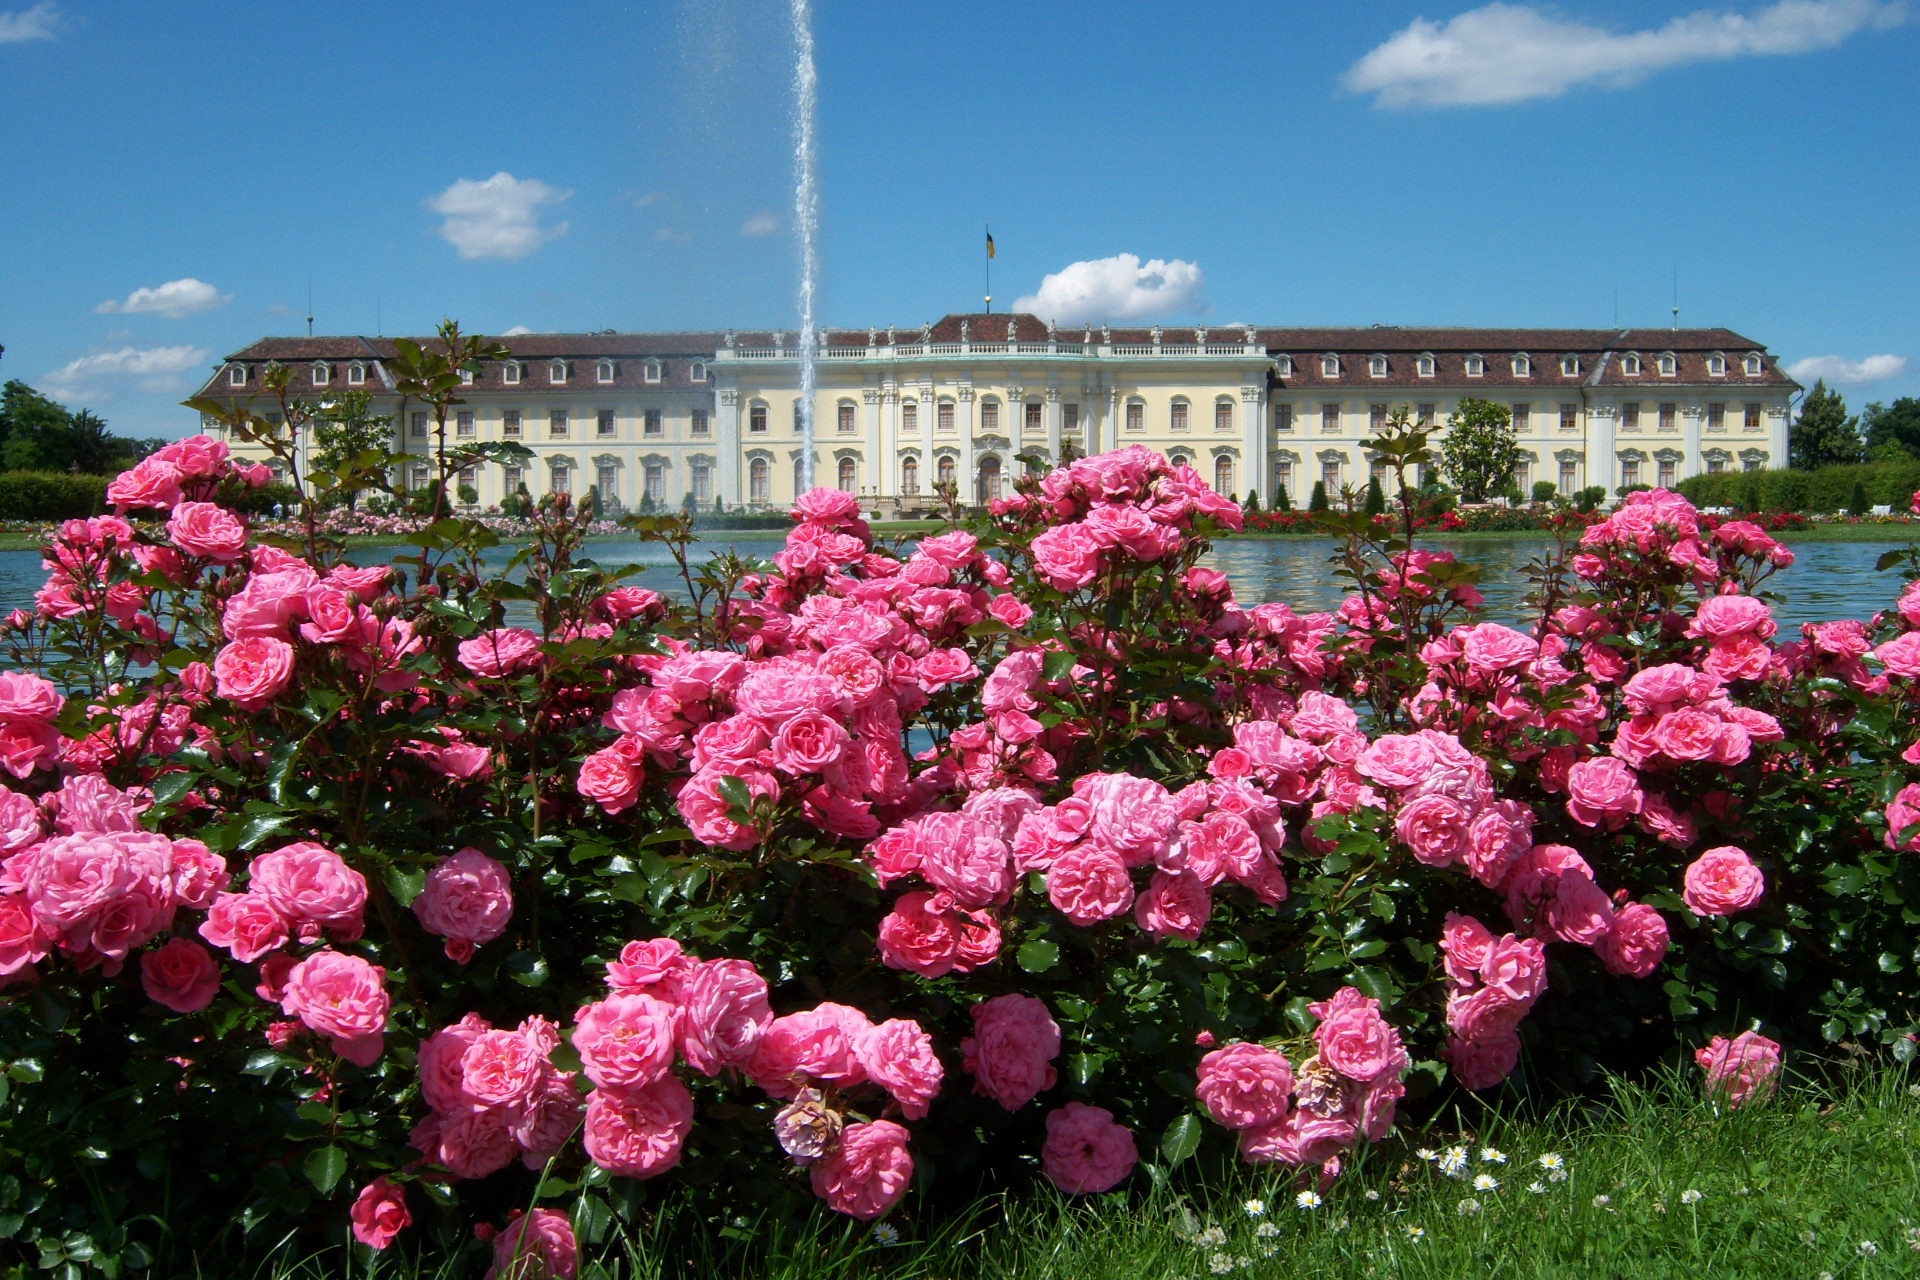
architecture, plant, flower, palace, rose, spring, park, botany, historic, garden, roses, shrub, fountain, germany, flowering plant, garden roses, rose family, land plant, ludwigsburg